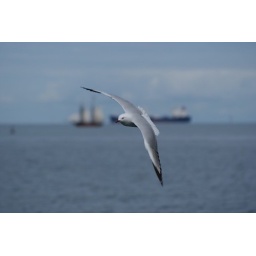
Close-up of soaring sea-gull with pirate ship replica and container boat in bg.